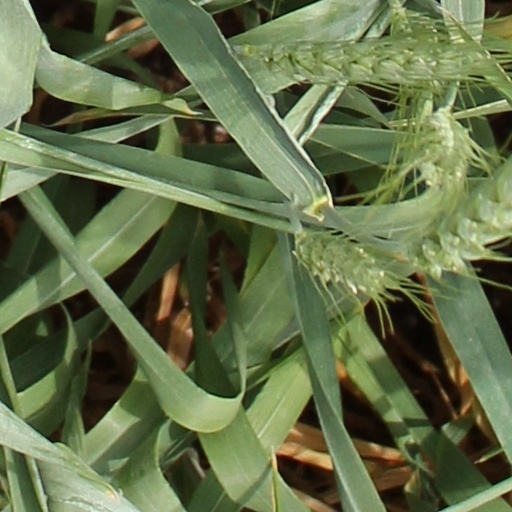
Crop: wheat